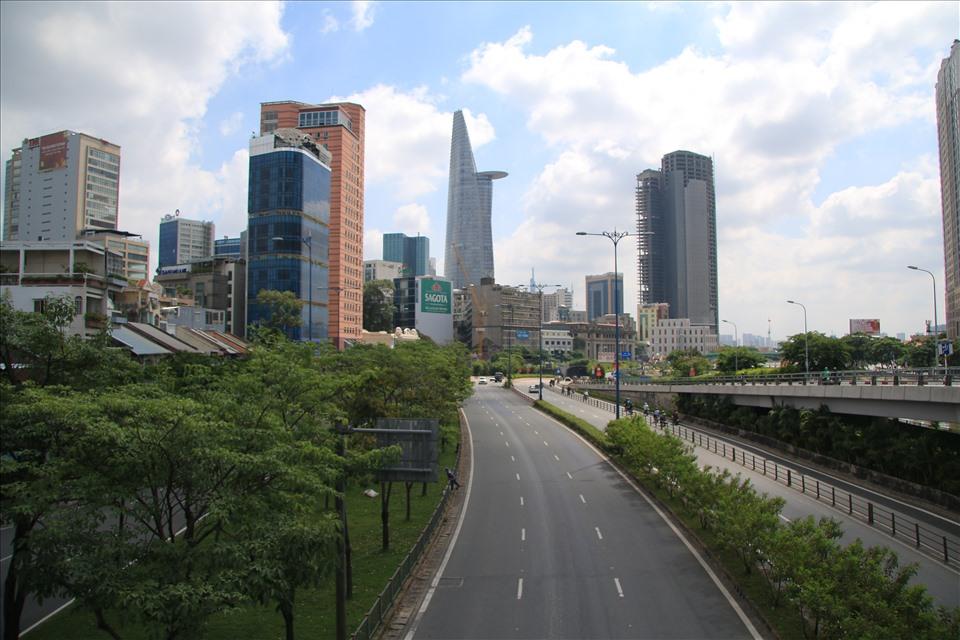
đây là khung cảnh vào một buổi chiều ở một khu đô thị